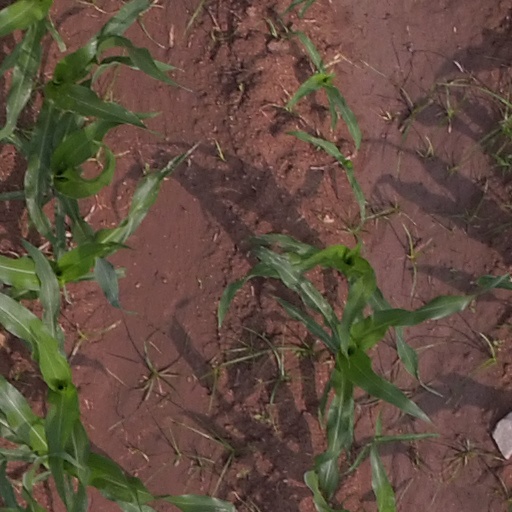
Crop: maize; corn